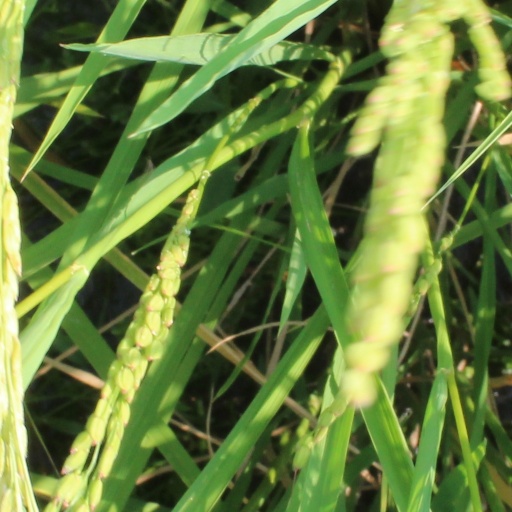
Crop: rice